Philip II of Macedon

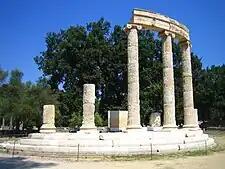
Philip commissioned the construction of the Philippeion at Olympia to commemorate his victory at the Battle of Chaeronea

In 1977, Greek archaeologist Manolis Andronikos started excavating the Great Tumulus at Aigai near modern Vergina, the capital and burial site of the kings of Macedon, and found that two of the four tombs in the tumulus were undisturbed since antiquity. Moreover, these two, and particularly Tomb II, contained fabulous treasures and objects of great quality and sophistication.